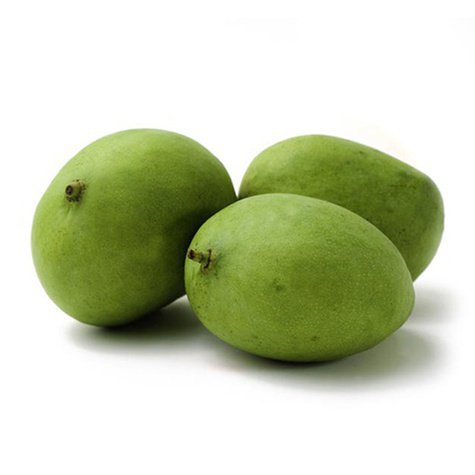
Label: Mango